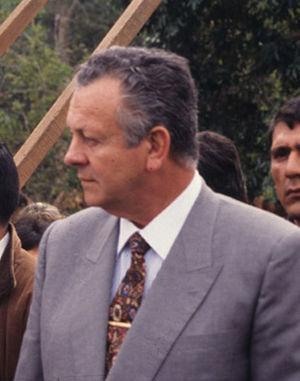
Juan Carlos Wasmosy né le 15 décembre 1938 à Asuncion, est un ingénieur, entrepreneur et homme d'État paraguayen, qui a exercé les fonctions de président de la République du 15 août 1993 au 15 août 1998. Membre du Parti Colorado, il est le premier président civil après Alfredo Stroessner et le premier démocratiquement élu depuis 1811.